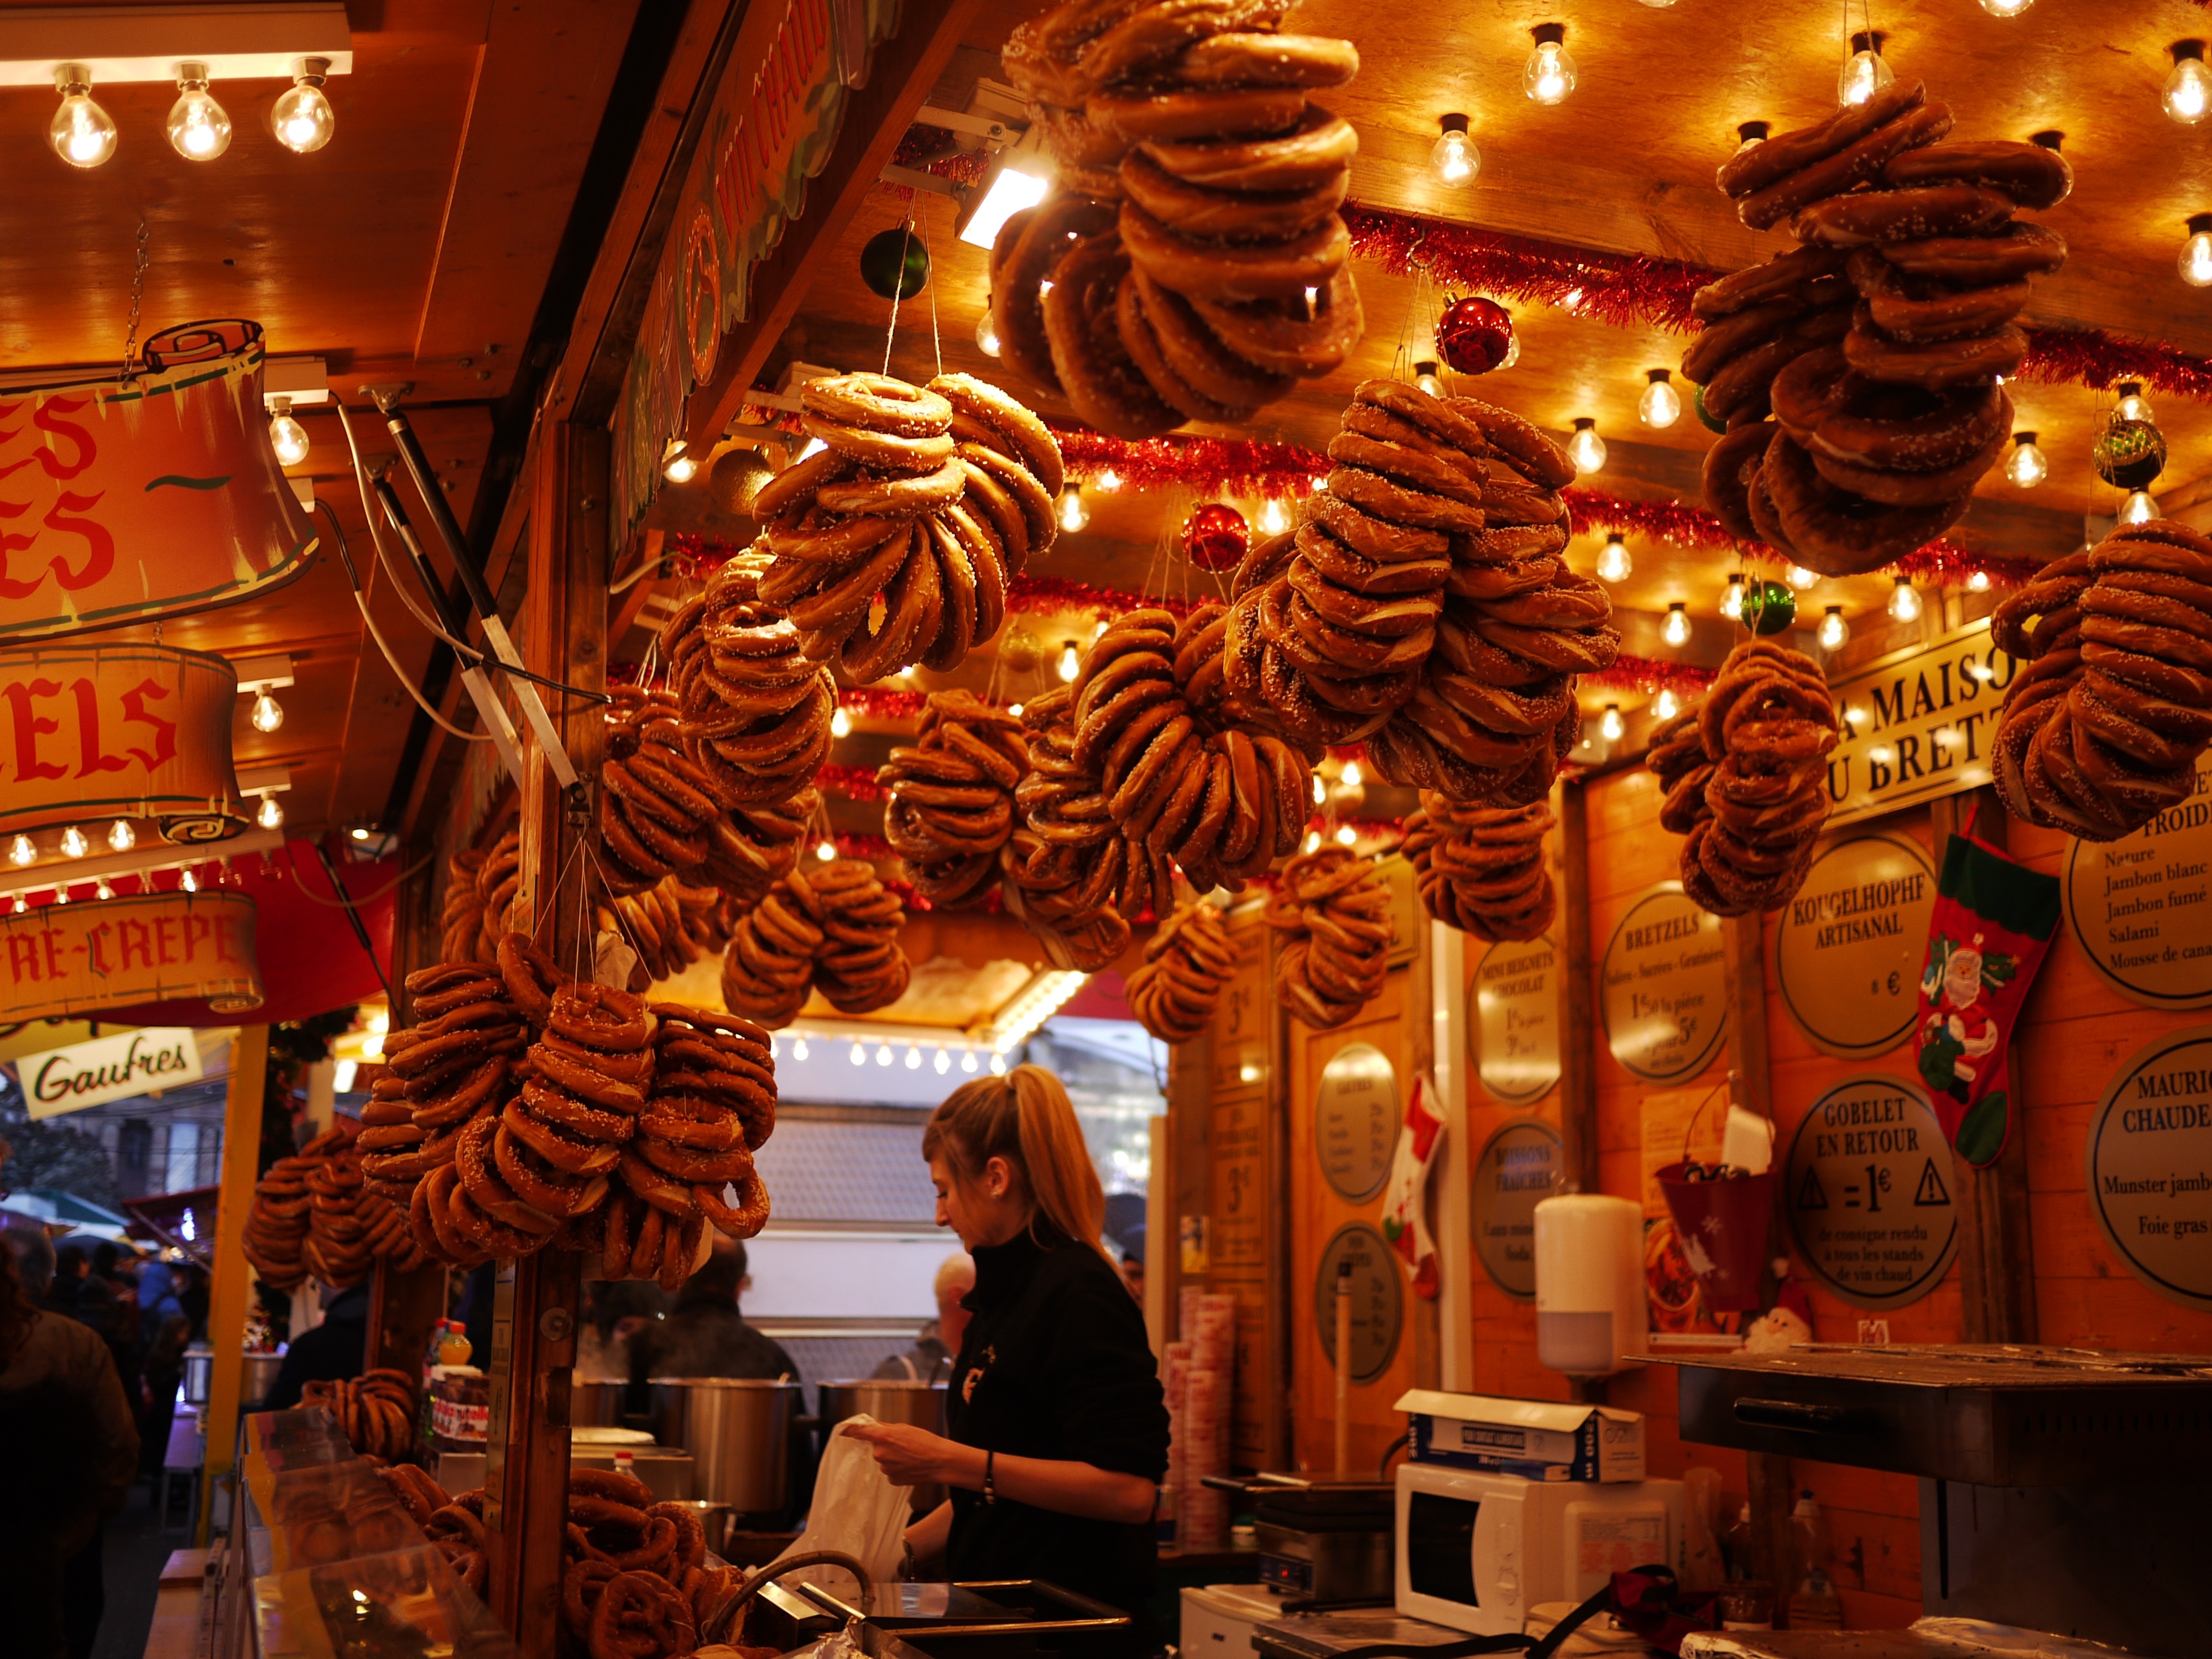
france, food, amusement park, fresh, market, christmas, snack, delicious, bread, pastry, bakery, baked, salty, tasty, strasbourg, tourist attraction, pretzel, pretzels, amusement ride